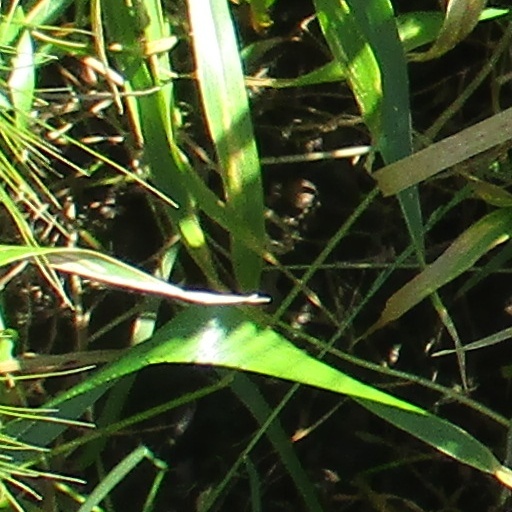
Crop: wheat